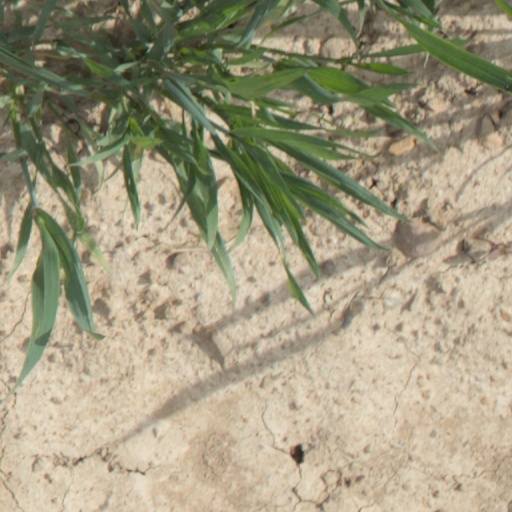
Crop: wheat